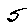
Label: 5